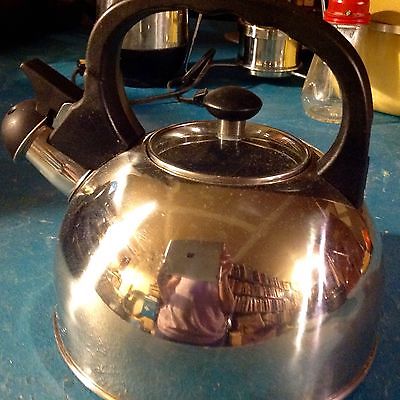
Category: kettle